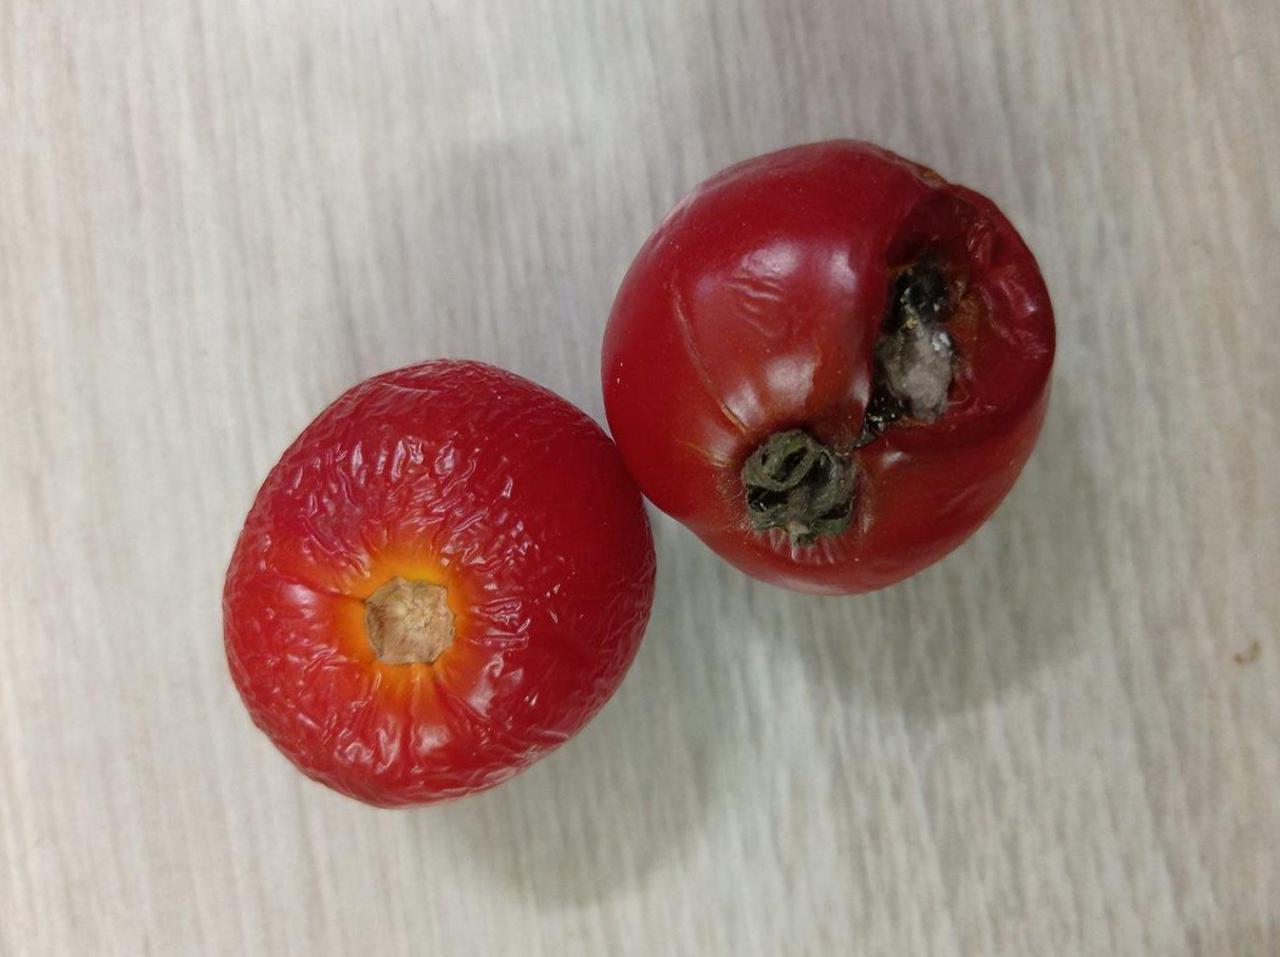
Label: Rotten